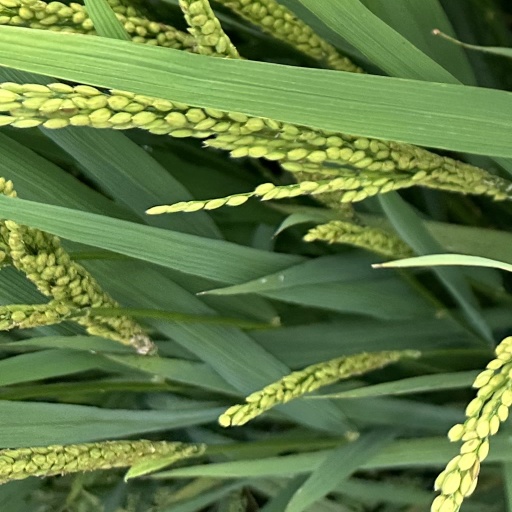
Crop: rice